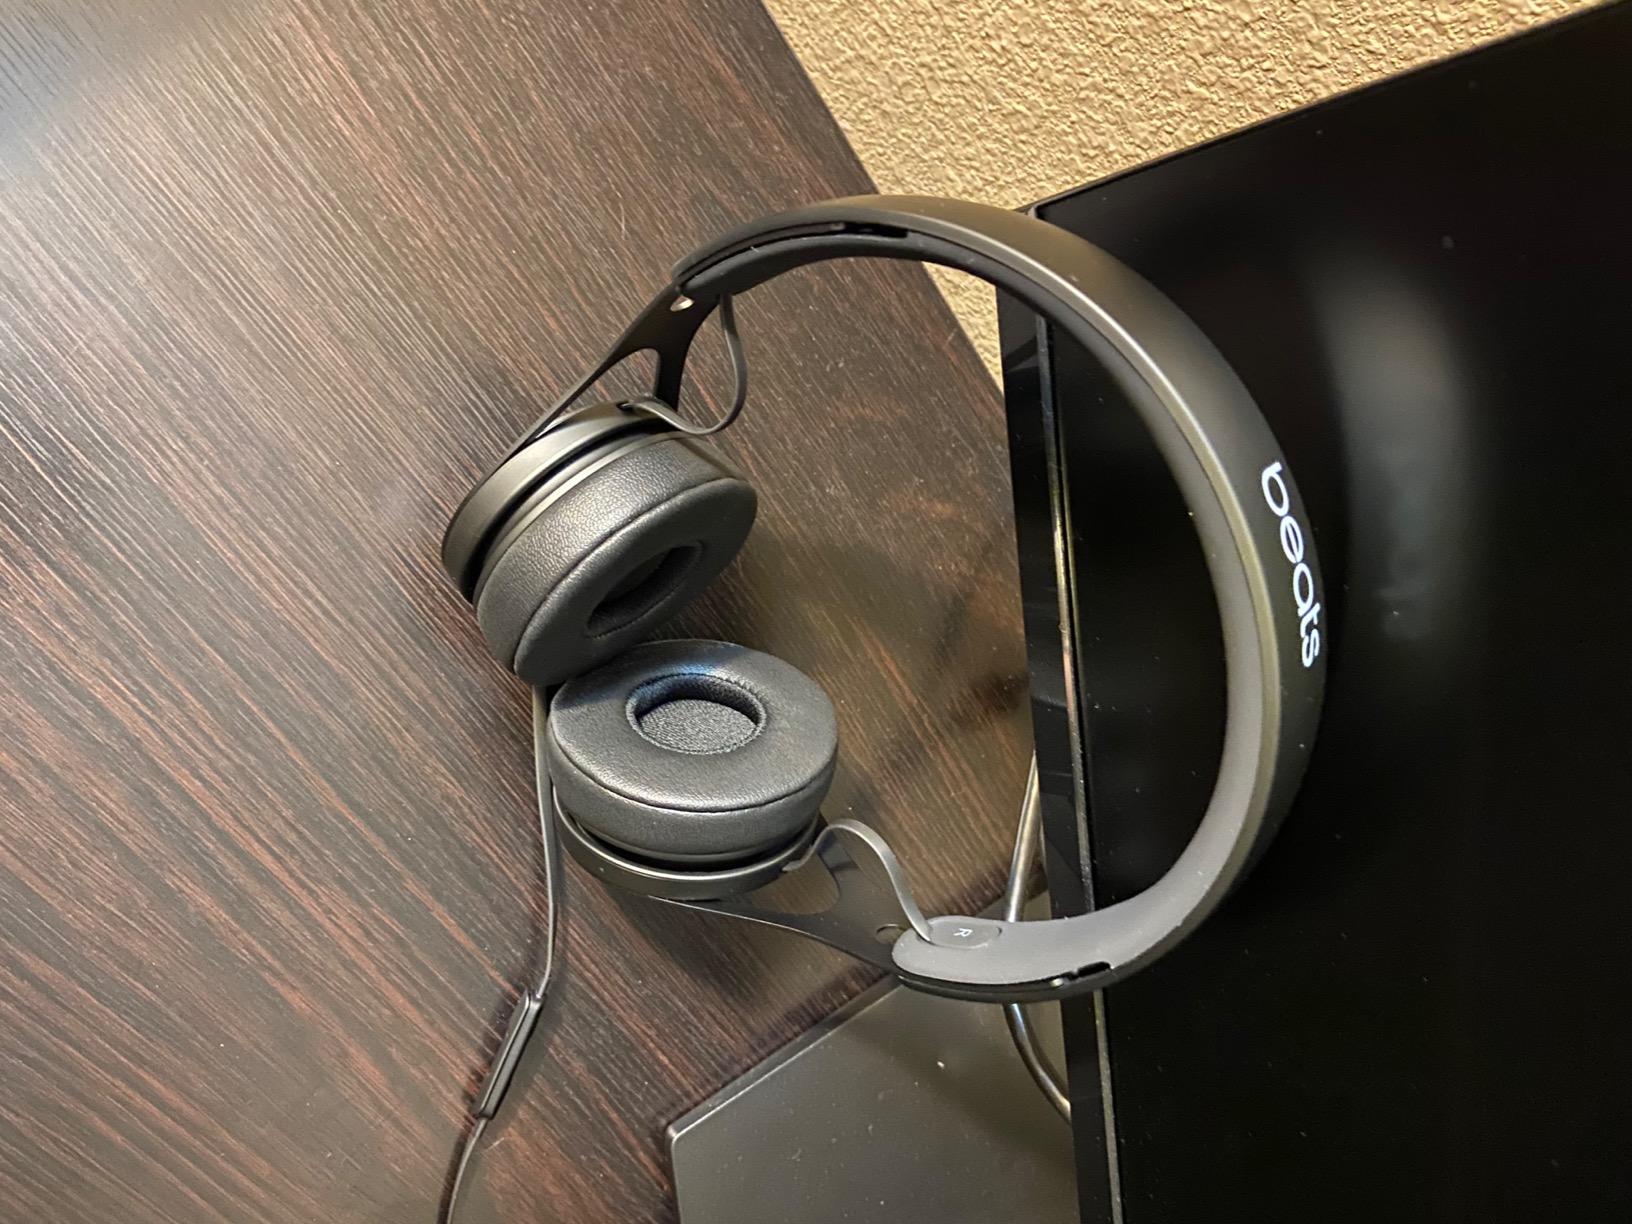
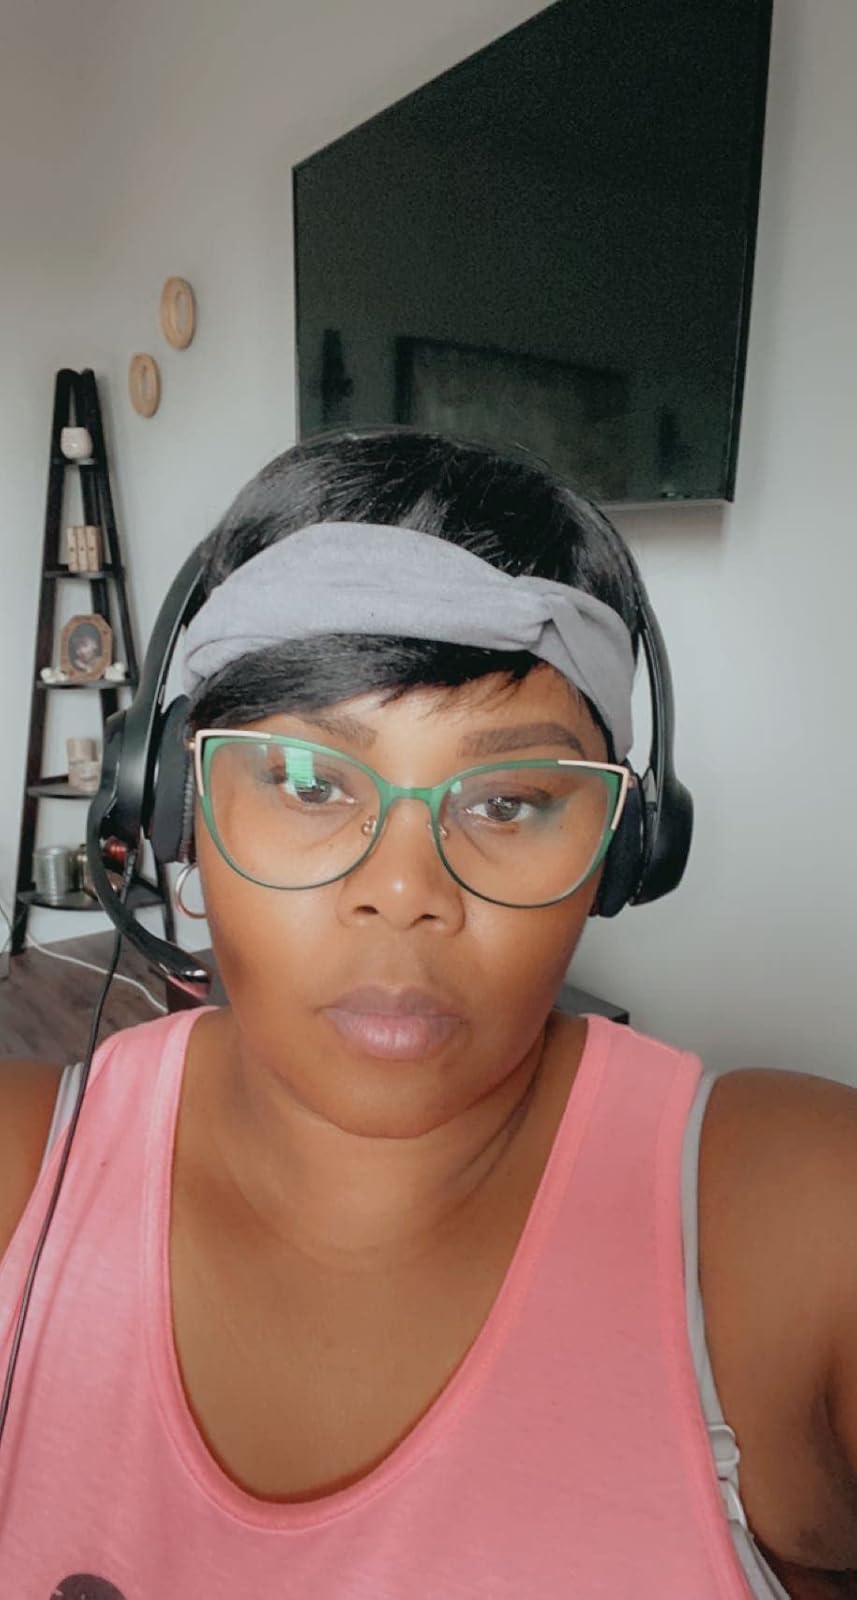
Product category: headphones
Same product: no